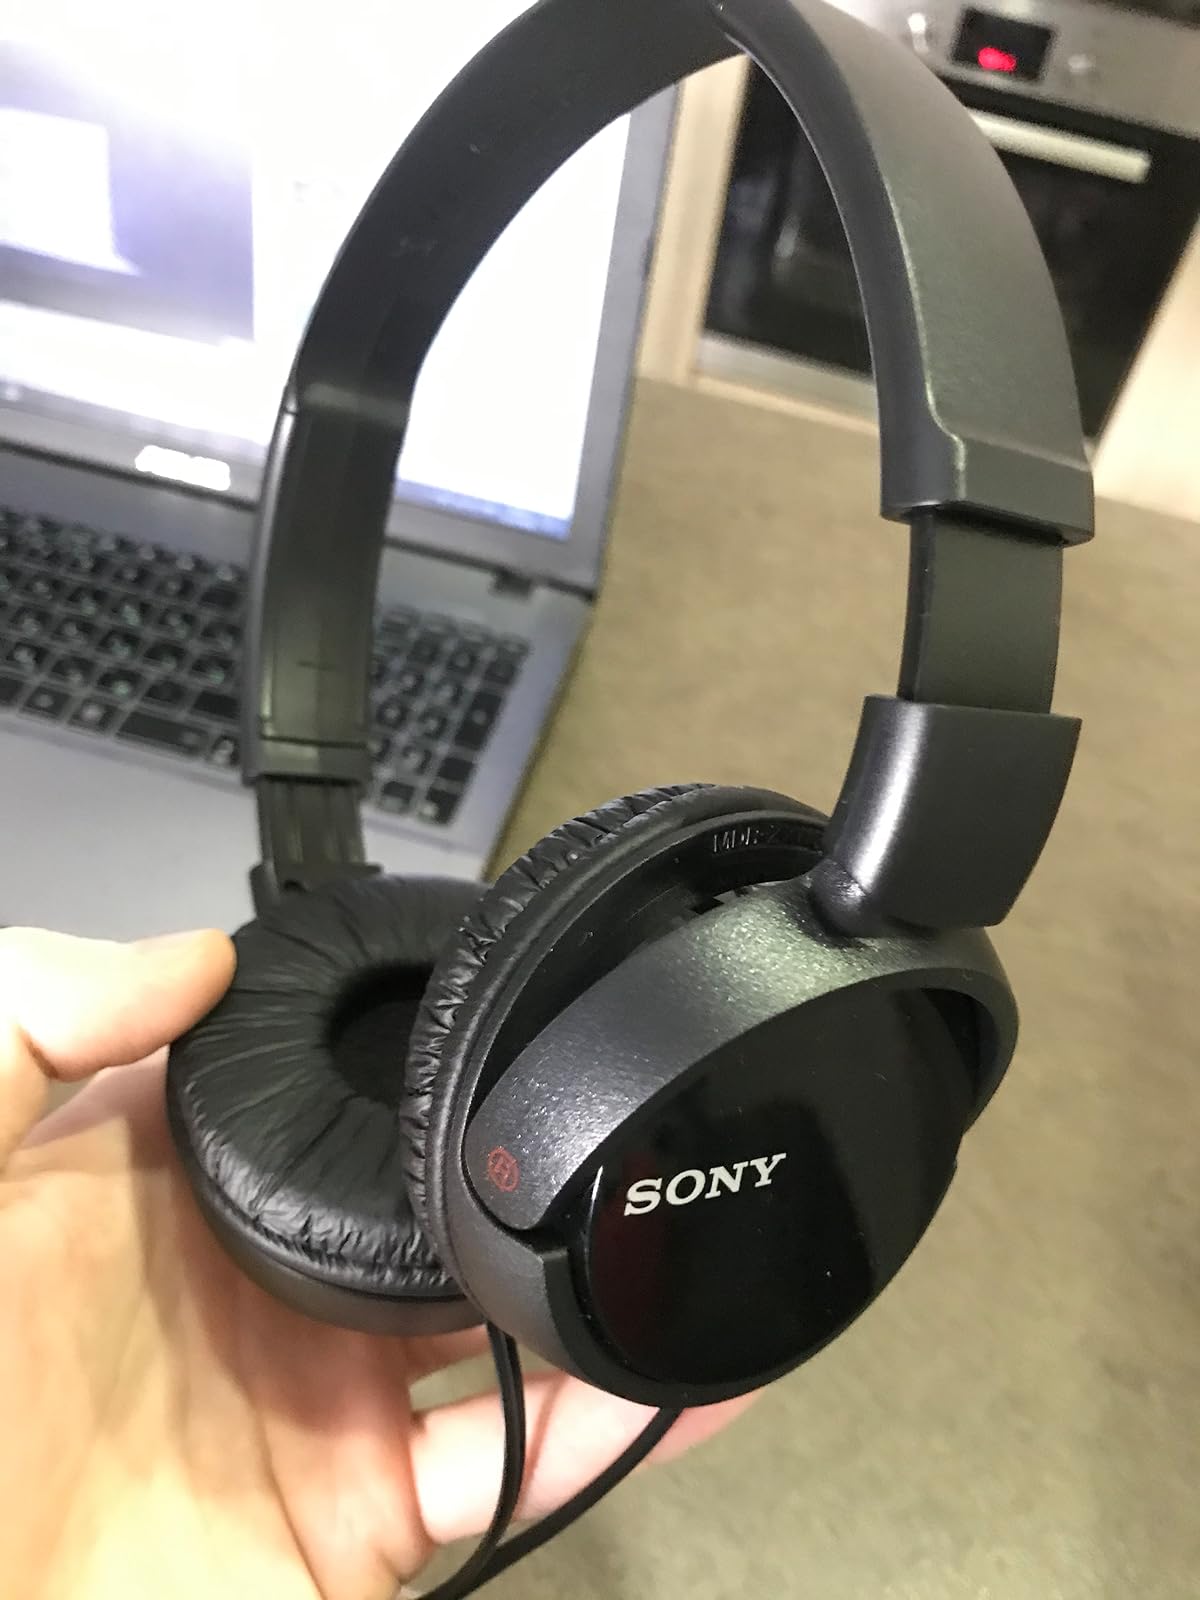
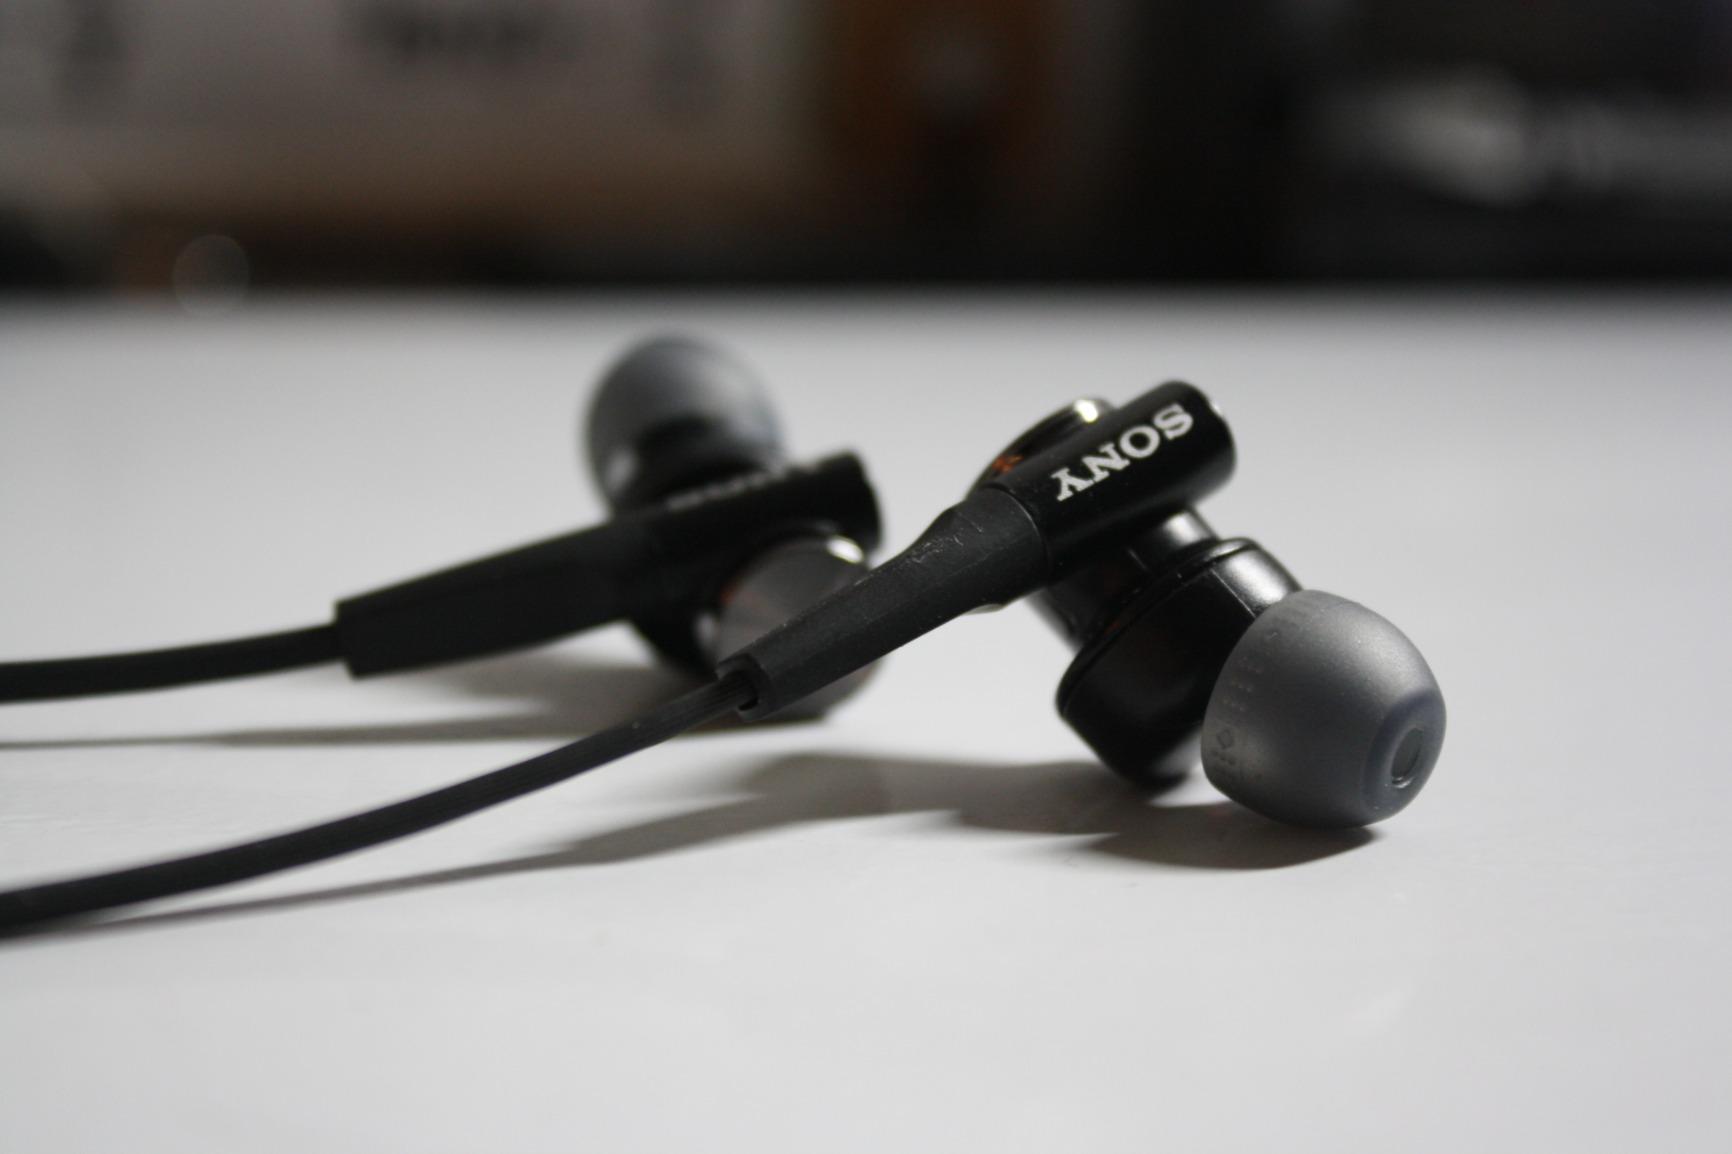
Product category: headphones
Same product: no